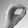
ASL letter: O